Fujiwara no Tadaie

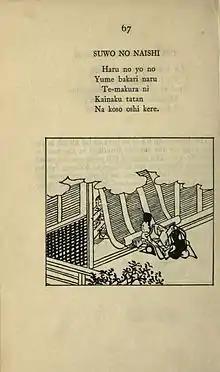
Tadaie outside the screen

, also known as Mikohidari Tadaie, was a Japanese statesman, courtier, politician, poet and calligrapher during the Heian period.